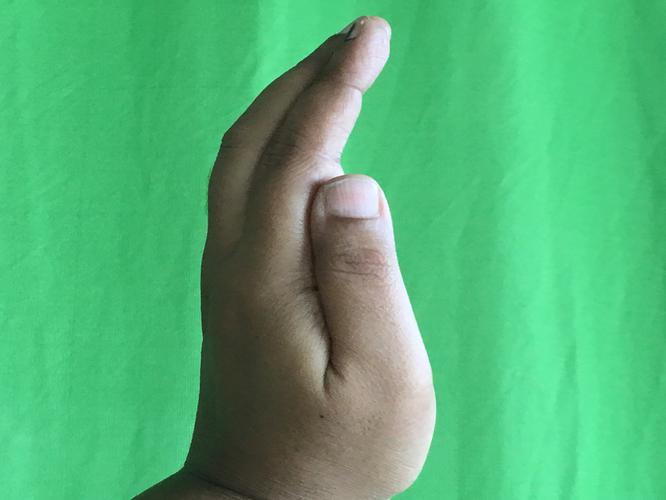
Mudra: Sarpasirsha
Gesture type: single_hand